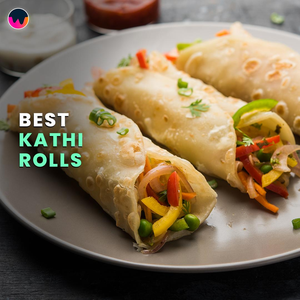
Dish: kathiroll